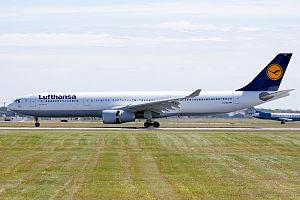
Un Airbus A330-300 de Lufthansa à l'aéroport international Pierre-Elliott-Trudeau de Montréal en septembre 2009.